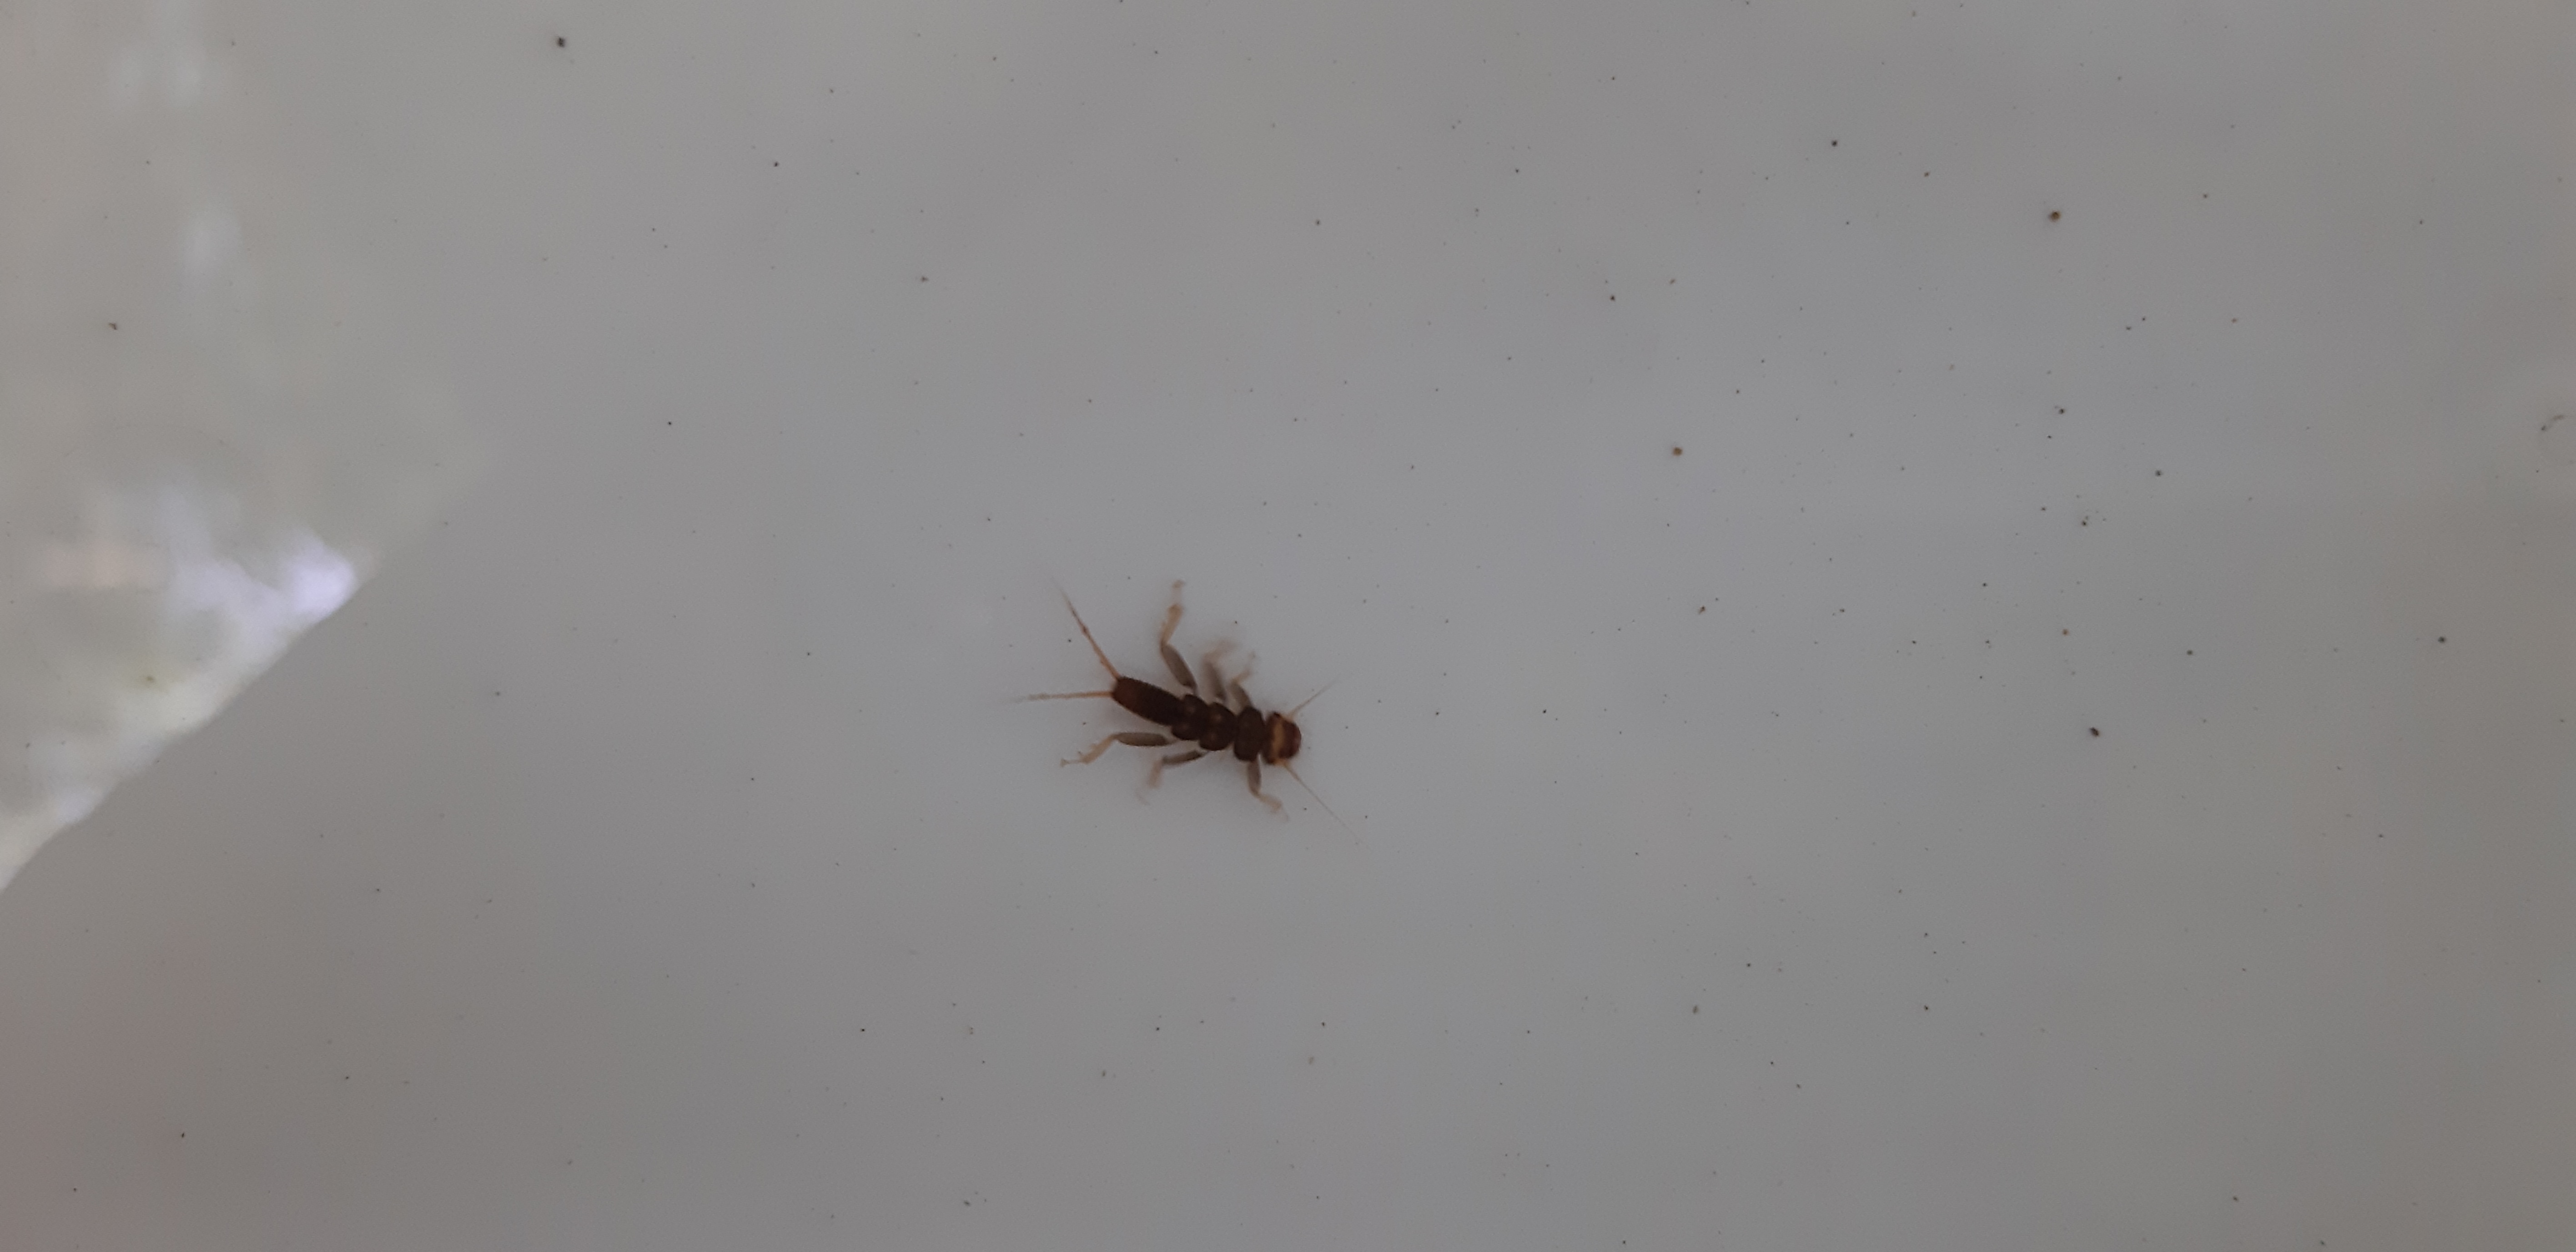
Macroinvertebrate group: stoneflies